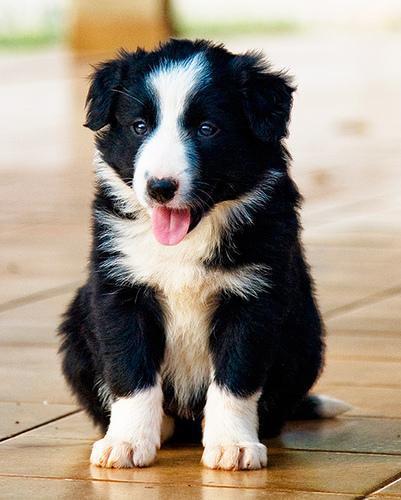
collie